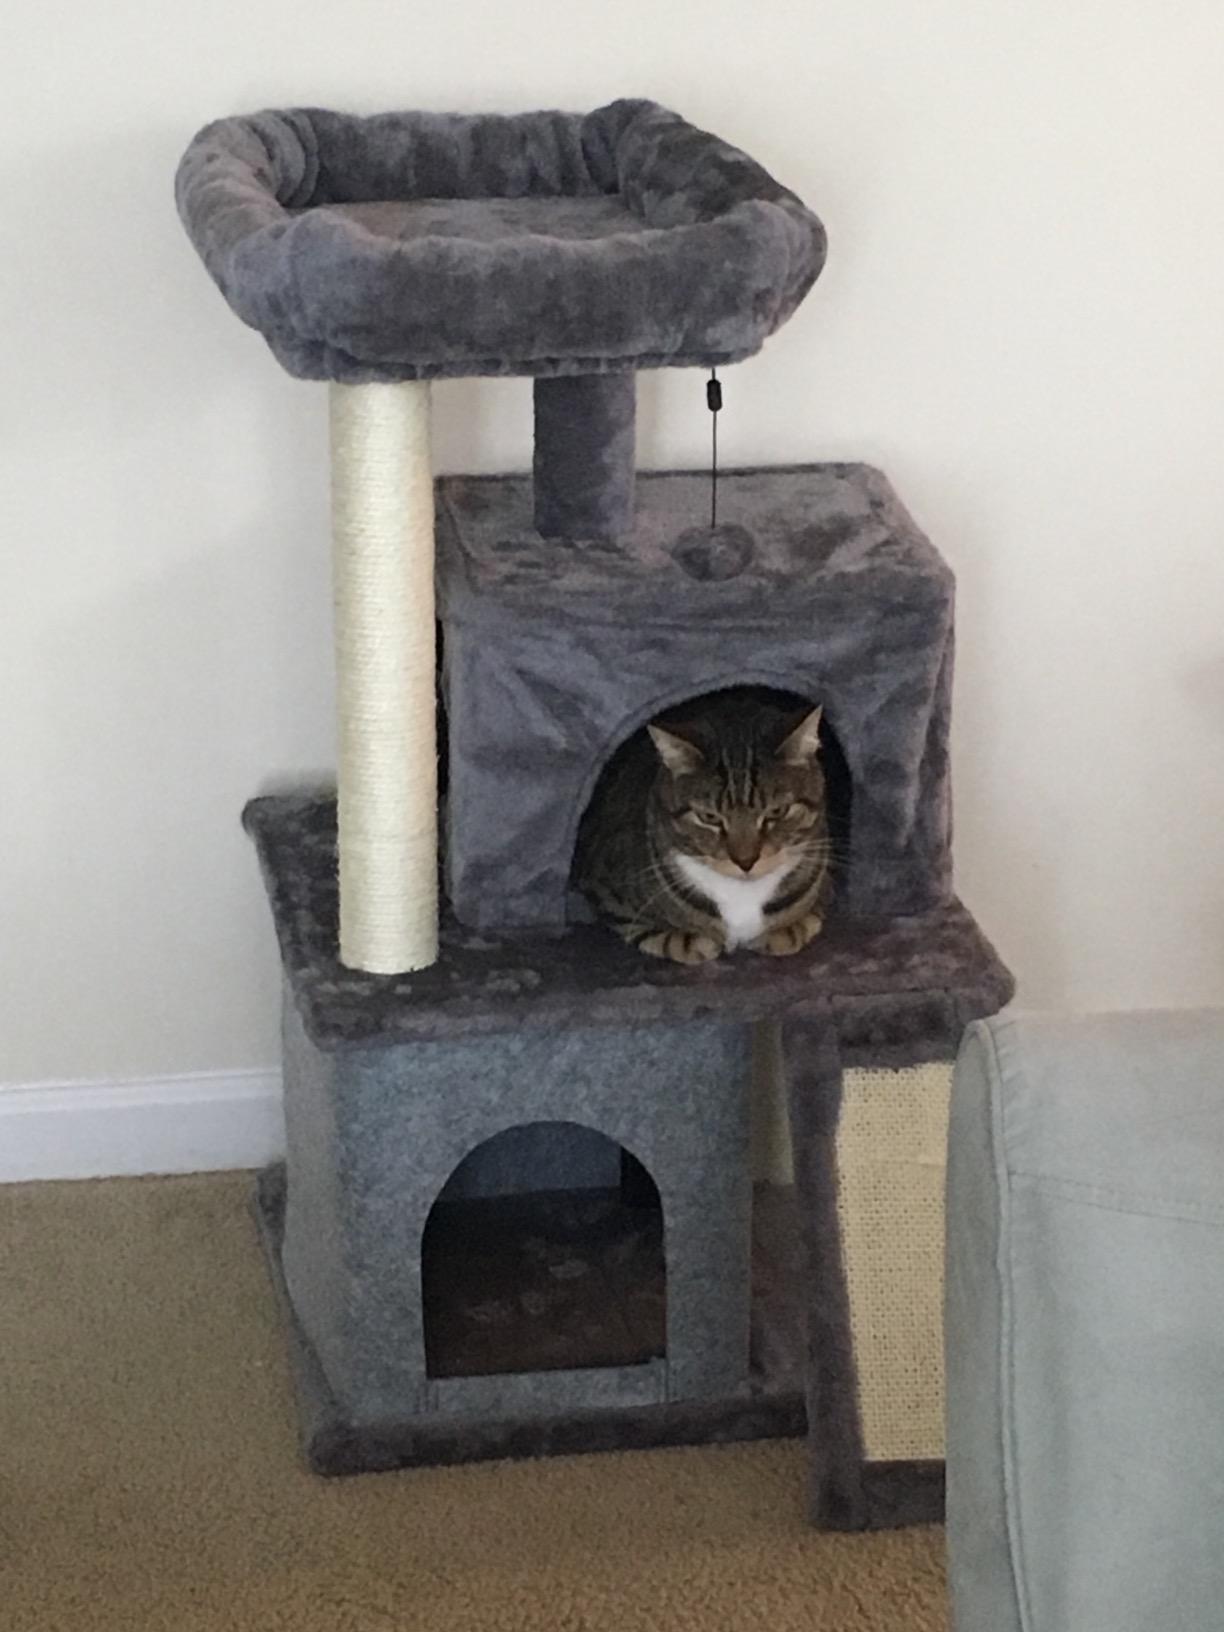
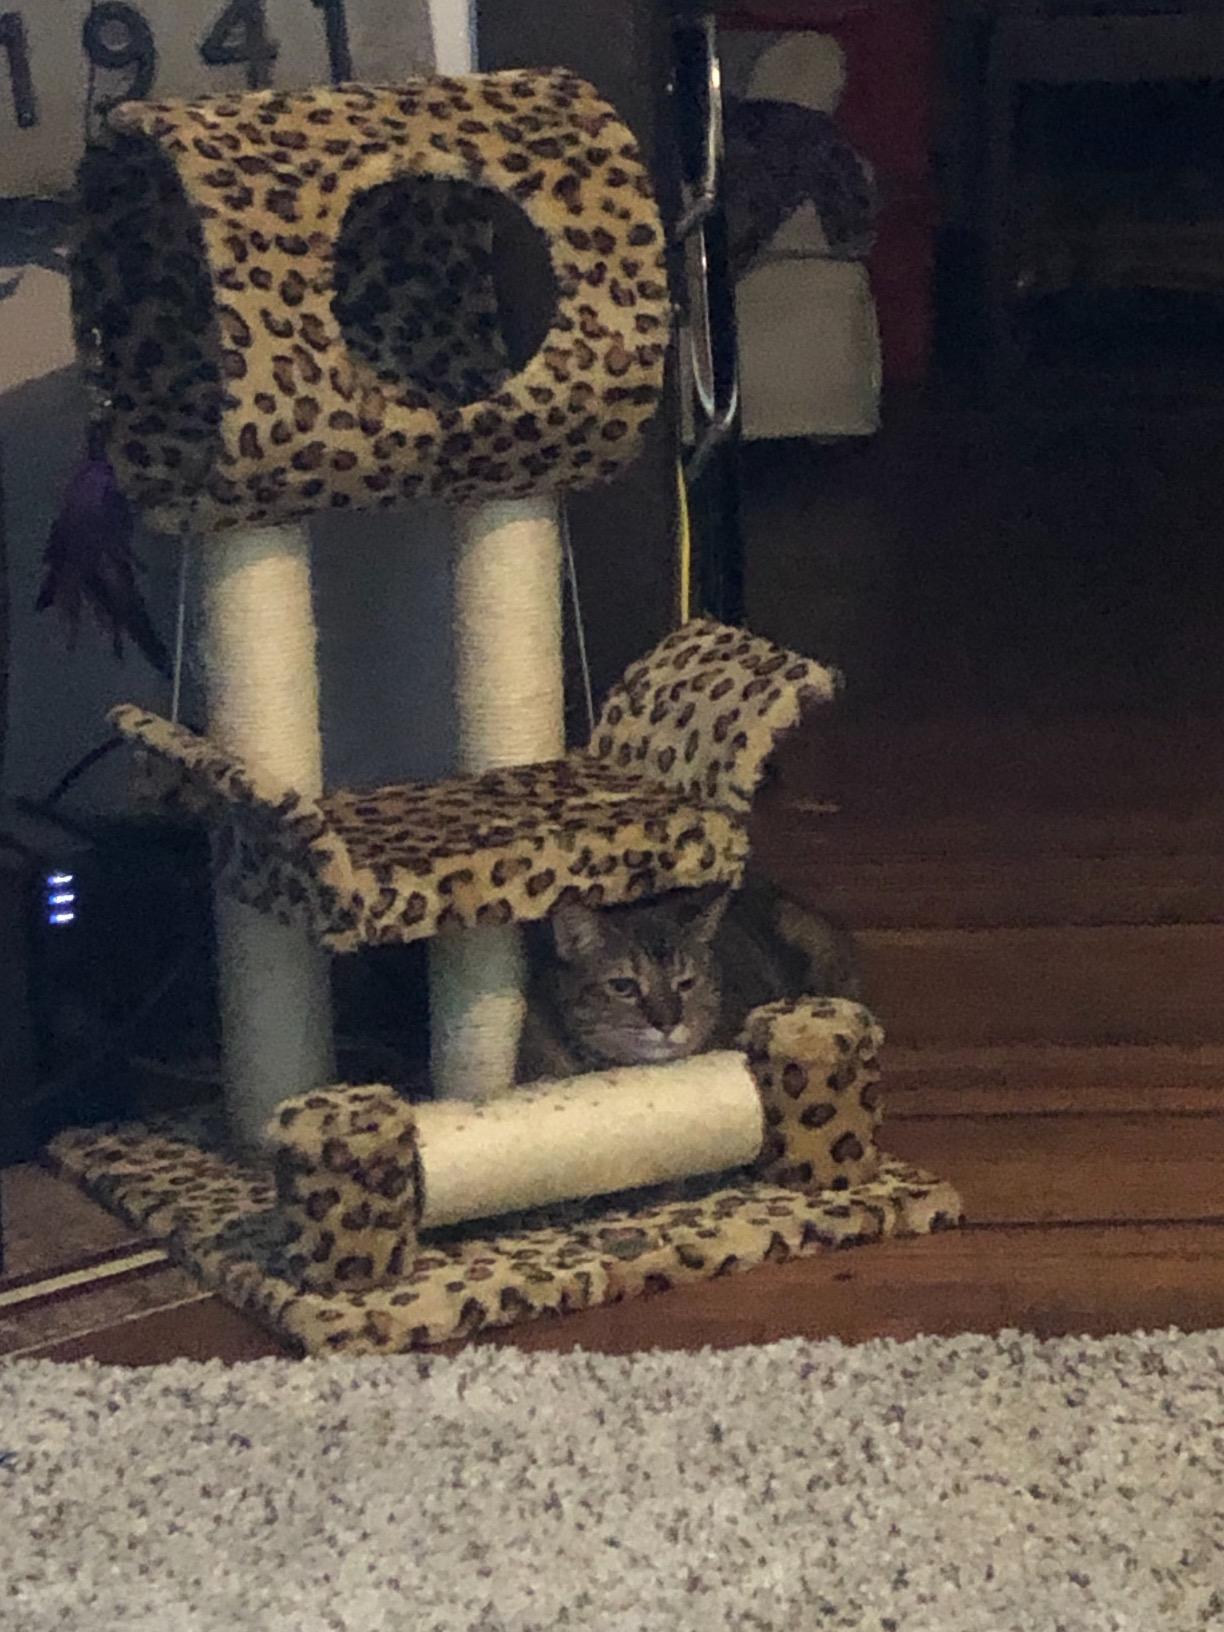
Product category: items_cat tree
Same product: no